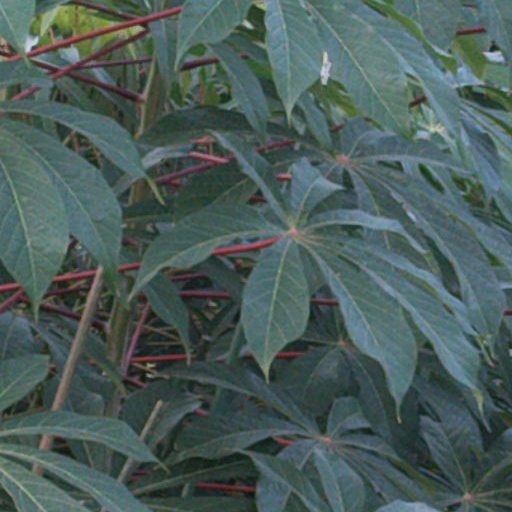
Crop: cassava